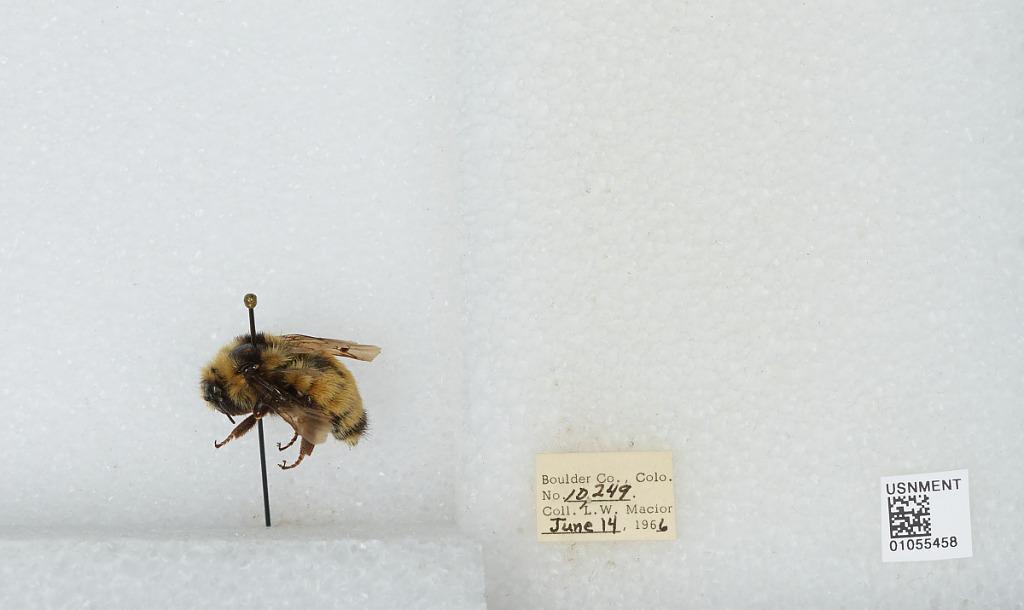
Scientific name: Bombus (Pyrobombus) bifarius Cresson
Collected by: L. Macior
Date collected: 1966-6-14
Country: United States
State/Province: Colorado
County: Boulder
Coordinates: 40.09, -105.36